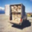
Label: truck